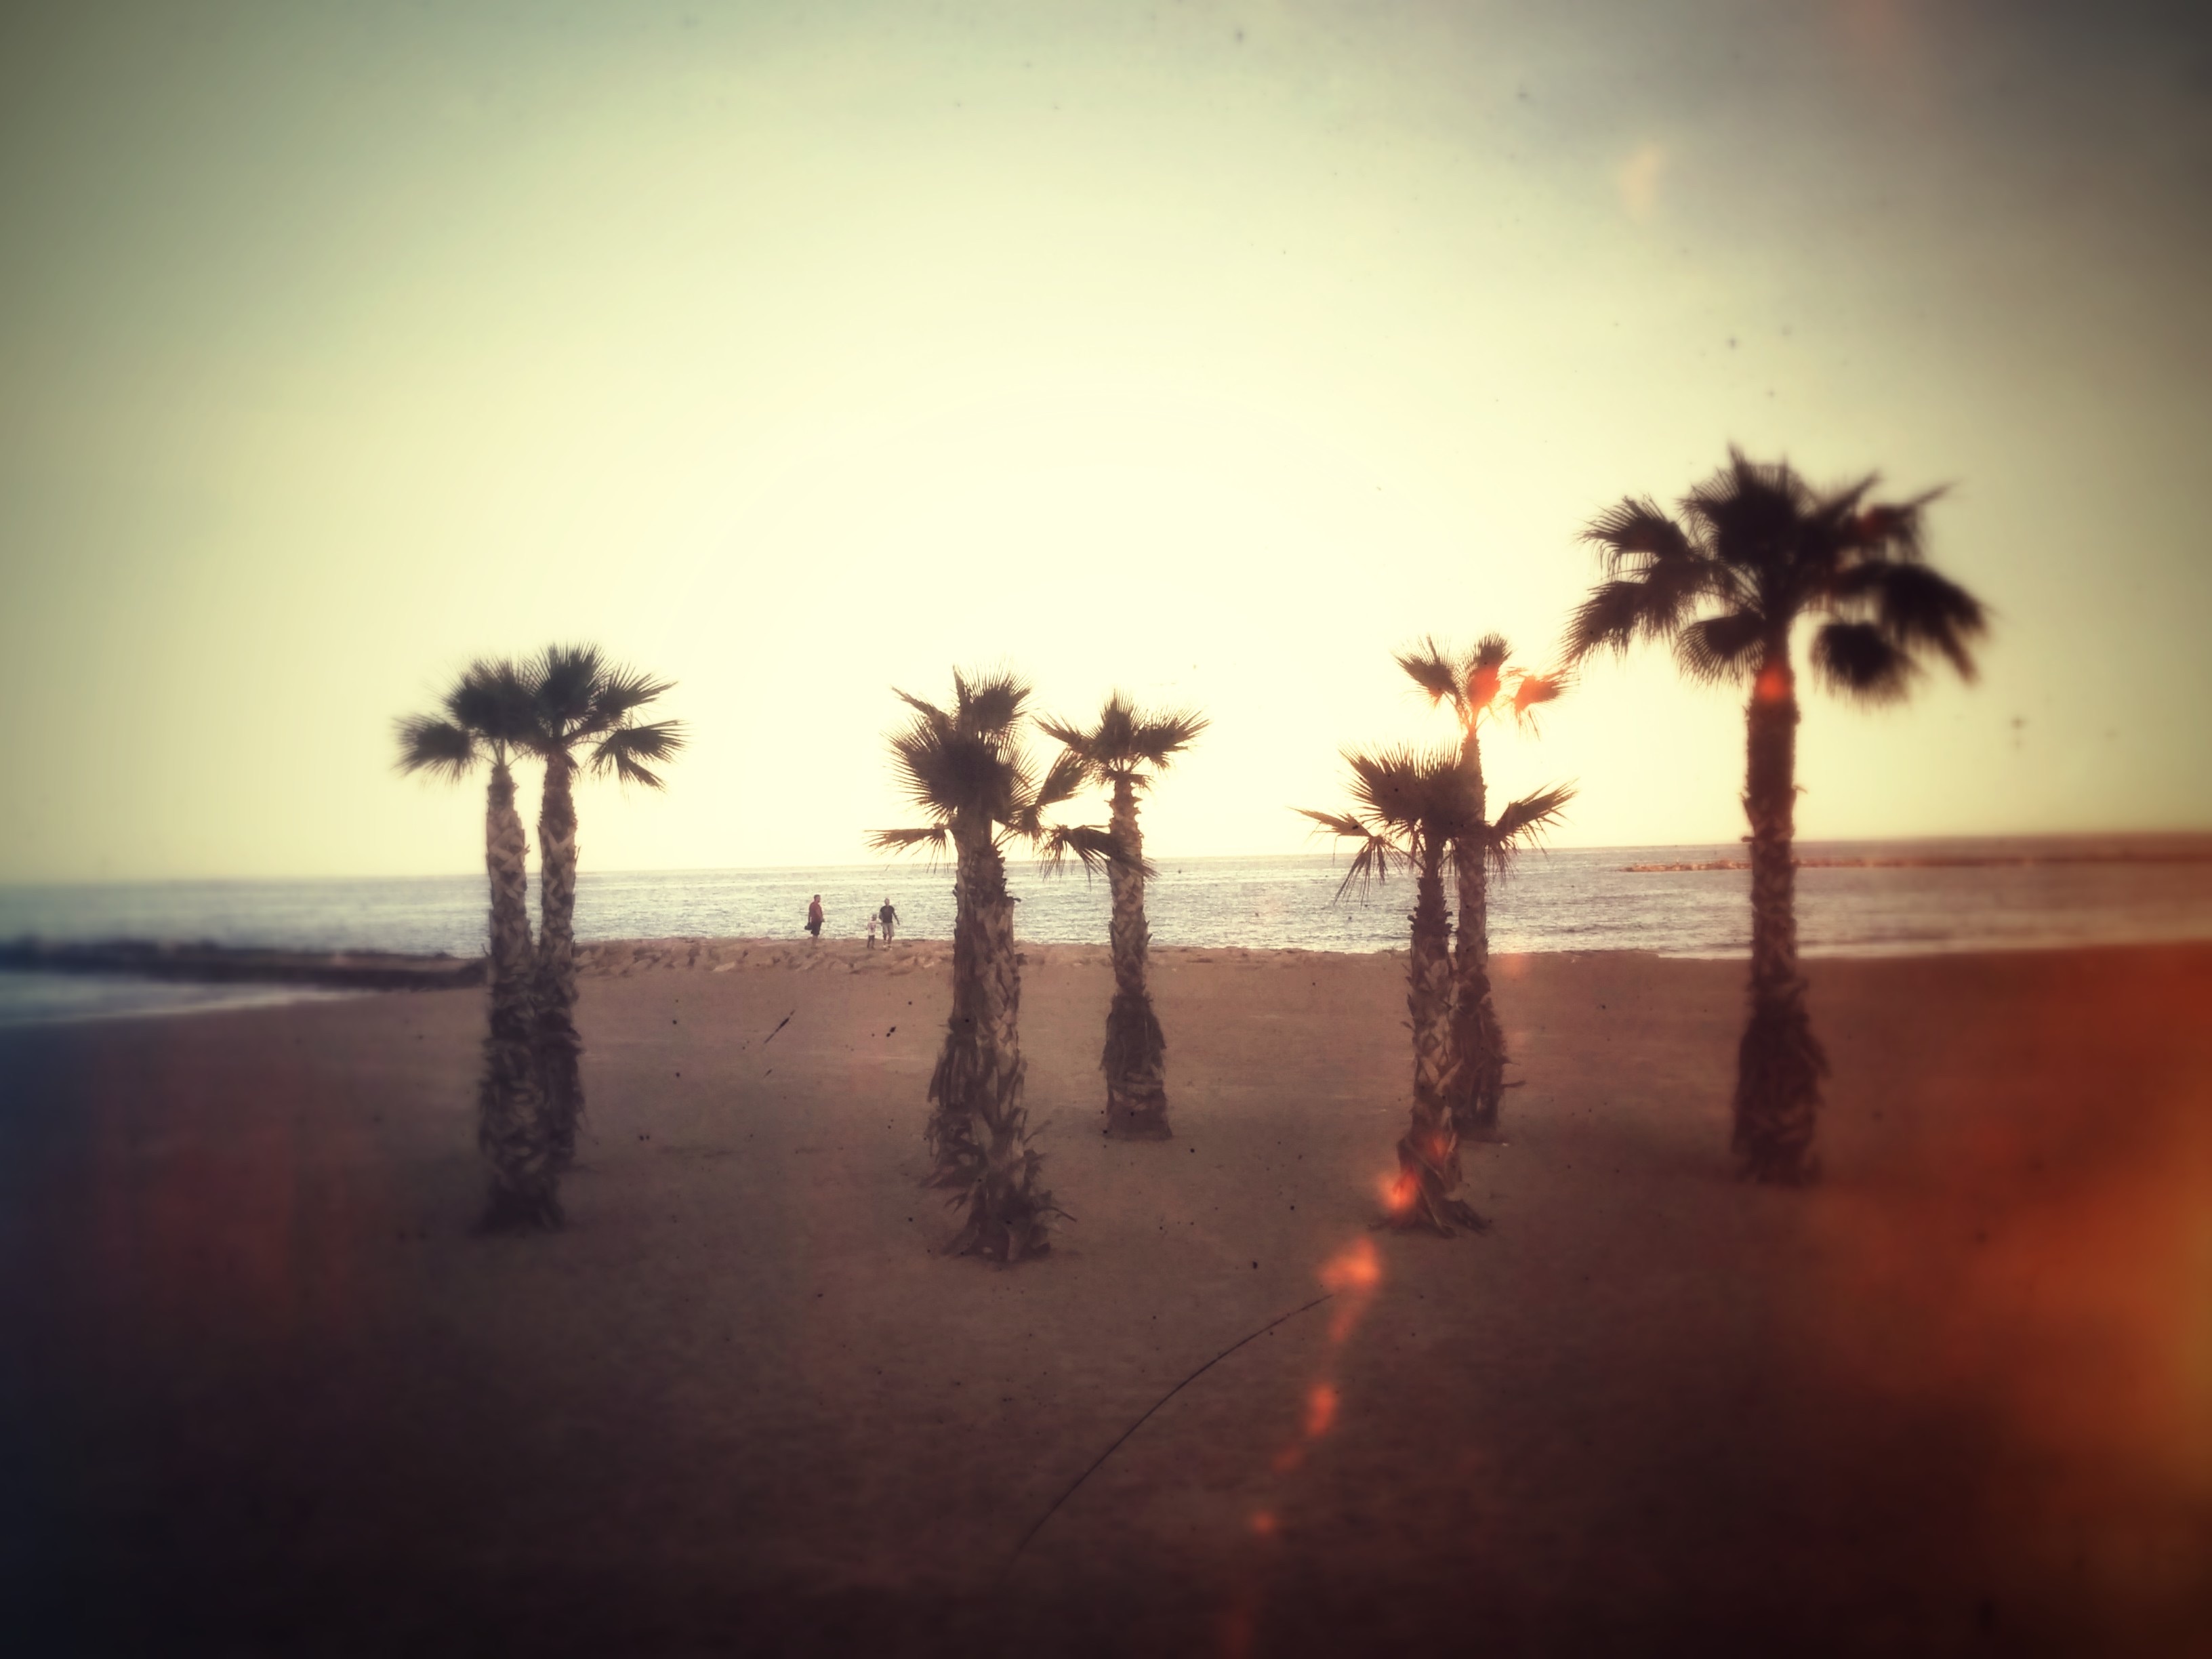
sea, tree, nature, horizon, light, cloud, sky, sun, sunrise, sunset, sunlight, morning, wind, dawn, atmosphere, dusk, evening, reflection, darkness, atmospheric phenomenon, woody plant, arecales, palm family